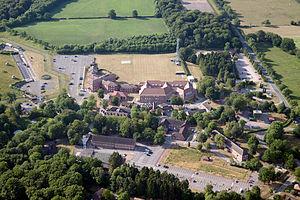
La RAF High Wycombe est une base de la Royal Air Force située dans le village de Walters Ash, près de High Wycombe, dans le Buckinghamshire, en Angleterre. Il abrite le quartier général du commandement aérien et avait été conçu à l'origine pour abriter le RAF Bomber Command à la fin des années 1930. La base est également le siège du Groupe aérien européen.